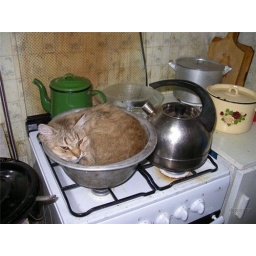
cat in pot